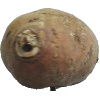
Label: Potato Sweet 1